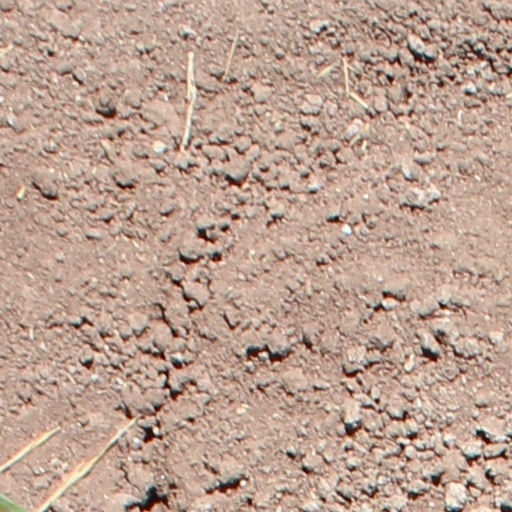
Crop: wheat